Robert Gill

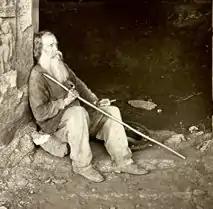
Gill at Ajanta

Major Robert Gill (1804–1879) was an army officer, antiquarian, painter and photographer in British India. He is best known for his paintings copying the frescoes of the Ajanta Caves. Gill was the first painter – after their rediscovery in 1819 – to make extensive copies of the Buddhist cave paintings, which mostly date to the 5th century CE. His surviving copies and drawings remain significant in Ajanta studies as the originals have significantly deteriorated since his time.